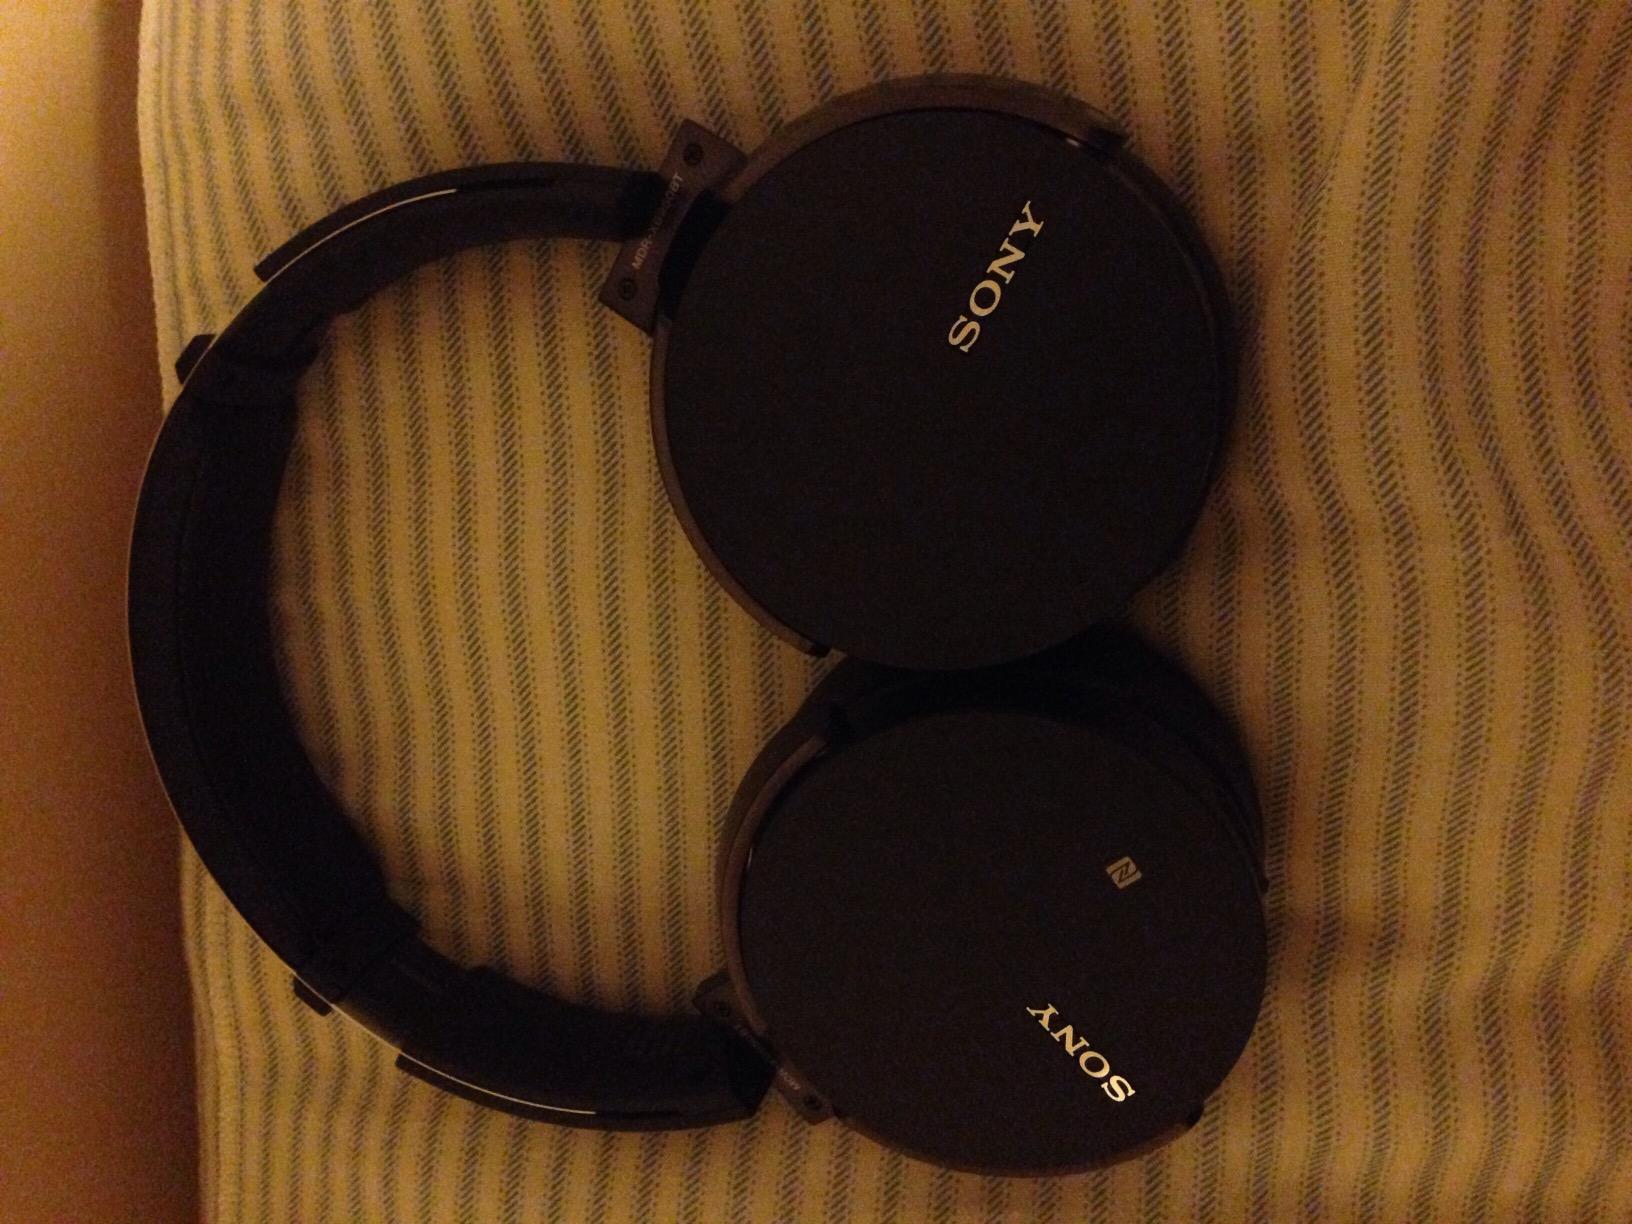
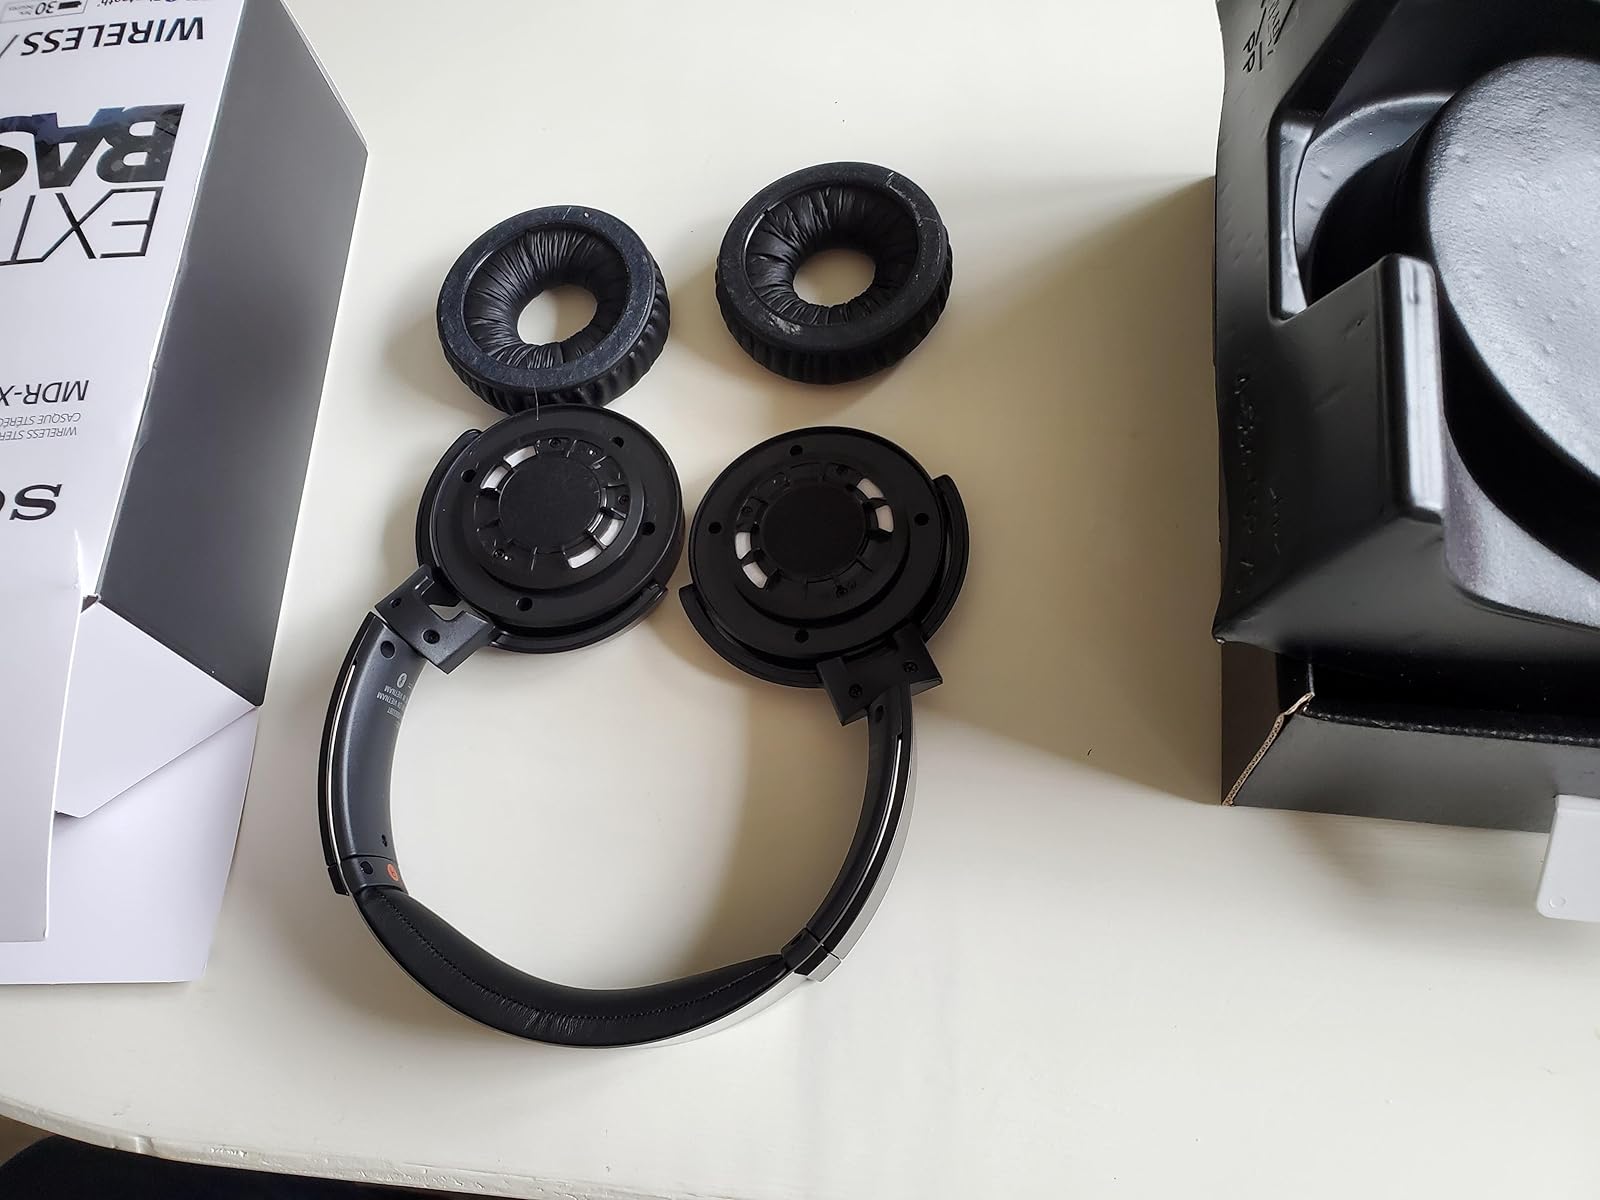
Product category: headphones
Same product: no